Hospital and Welfare Services Union

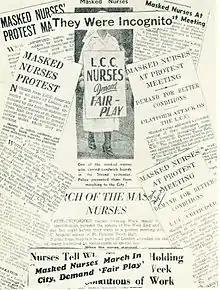
Press cuttings of the NUCO Guild of Nurses demonstration 1937

In 1946 it amalgamated with the Mental Hospital and Institutional Workers Union to form COHSE, the Confederation of Health Service Employees and in 1993 COHSE amalgamated with NUPE and NALGO to form UNISON.